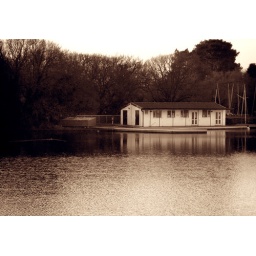
A boat house next ot a lake, rippled by a soft breeze and sunset